Thomas Bastiaan Pleyte

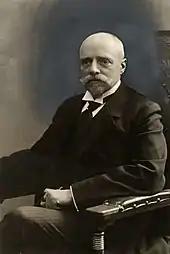
Thomas B. Pleyte in 1913

Thomas Bastiaan Pleyte (23 October 1864 in Leiden – 25 March 1926 in The Hague) was a Dutch politician.